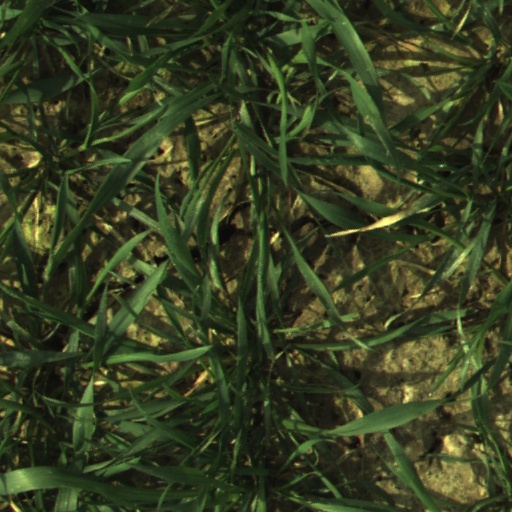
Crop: wheat